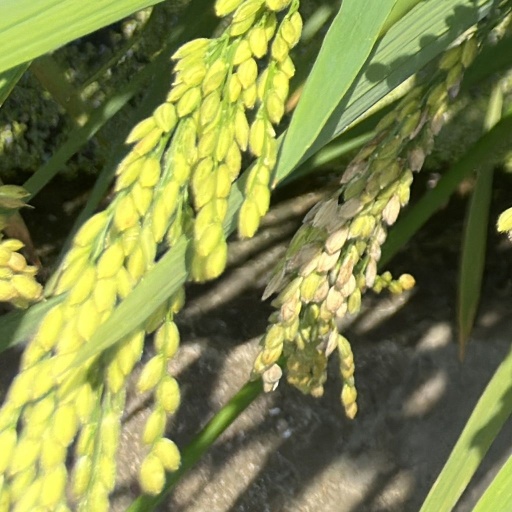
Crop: rice